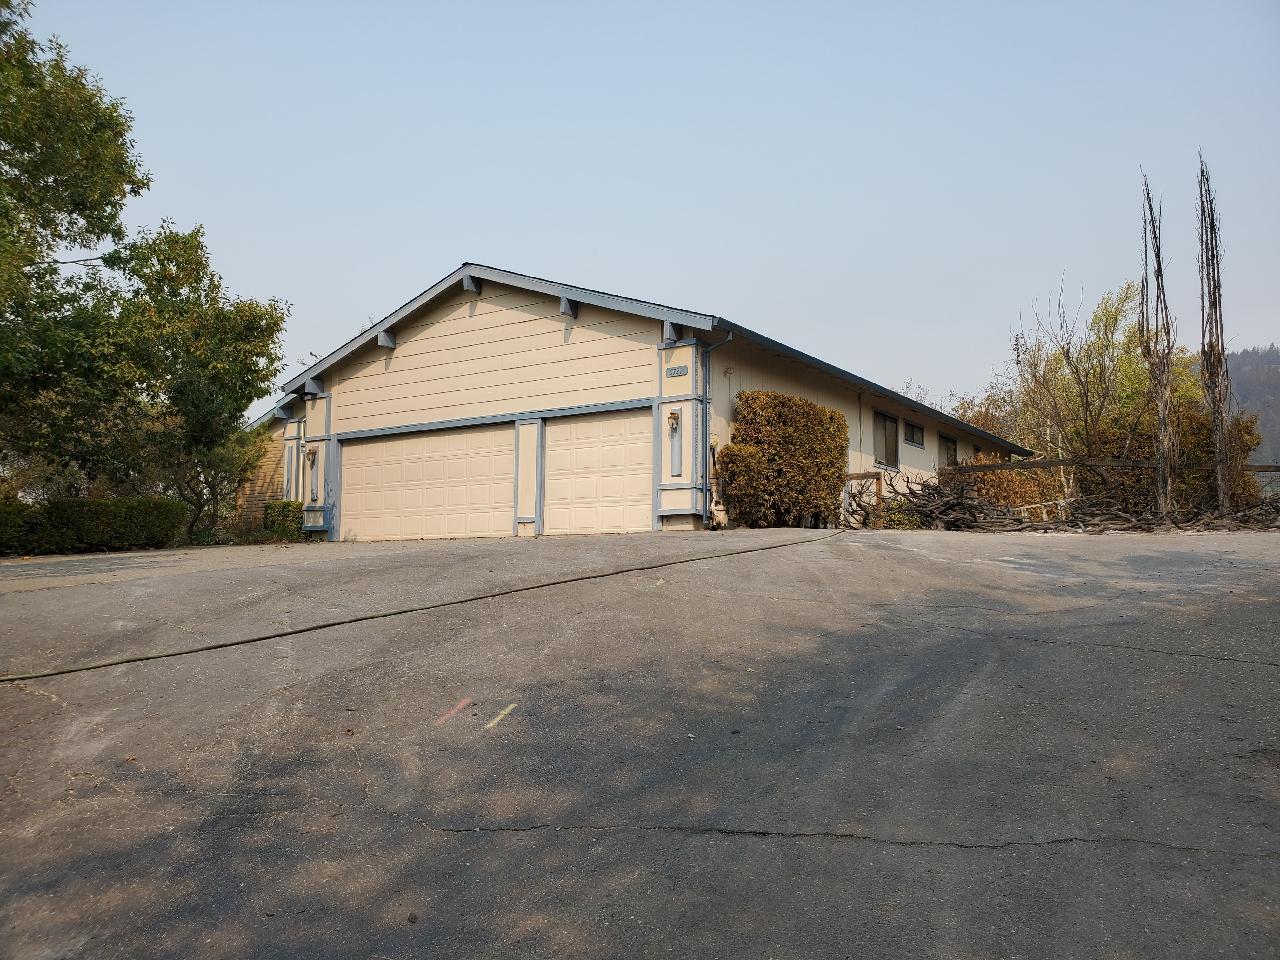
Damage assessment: no_damage